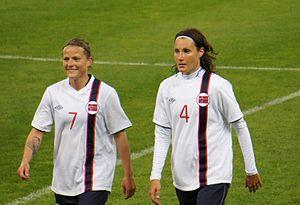
En équipe de Norvège.